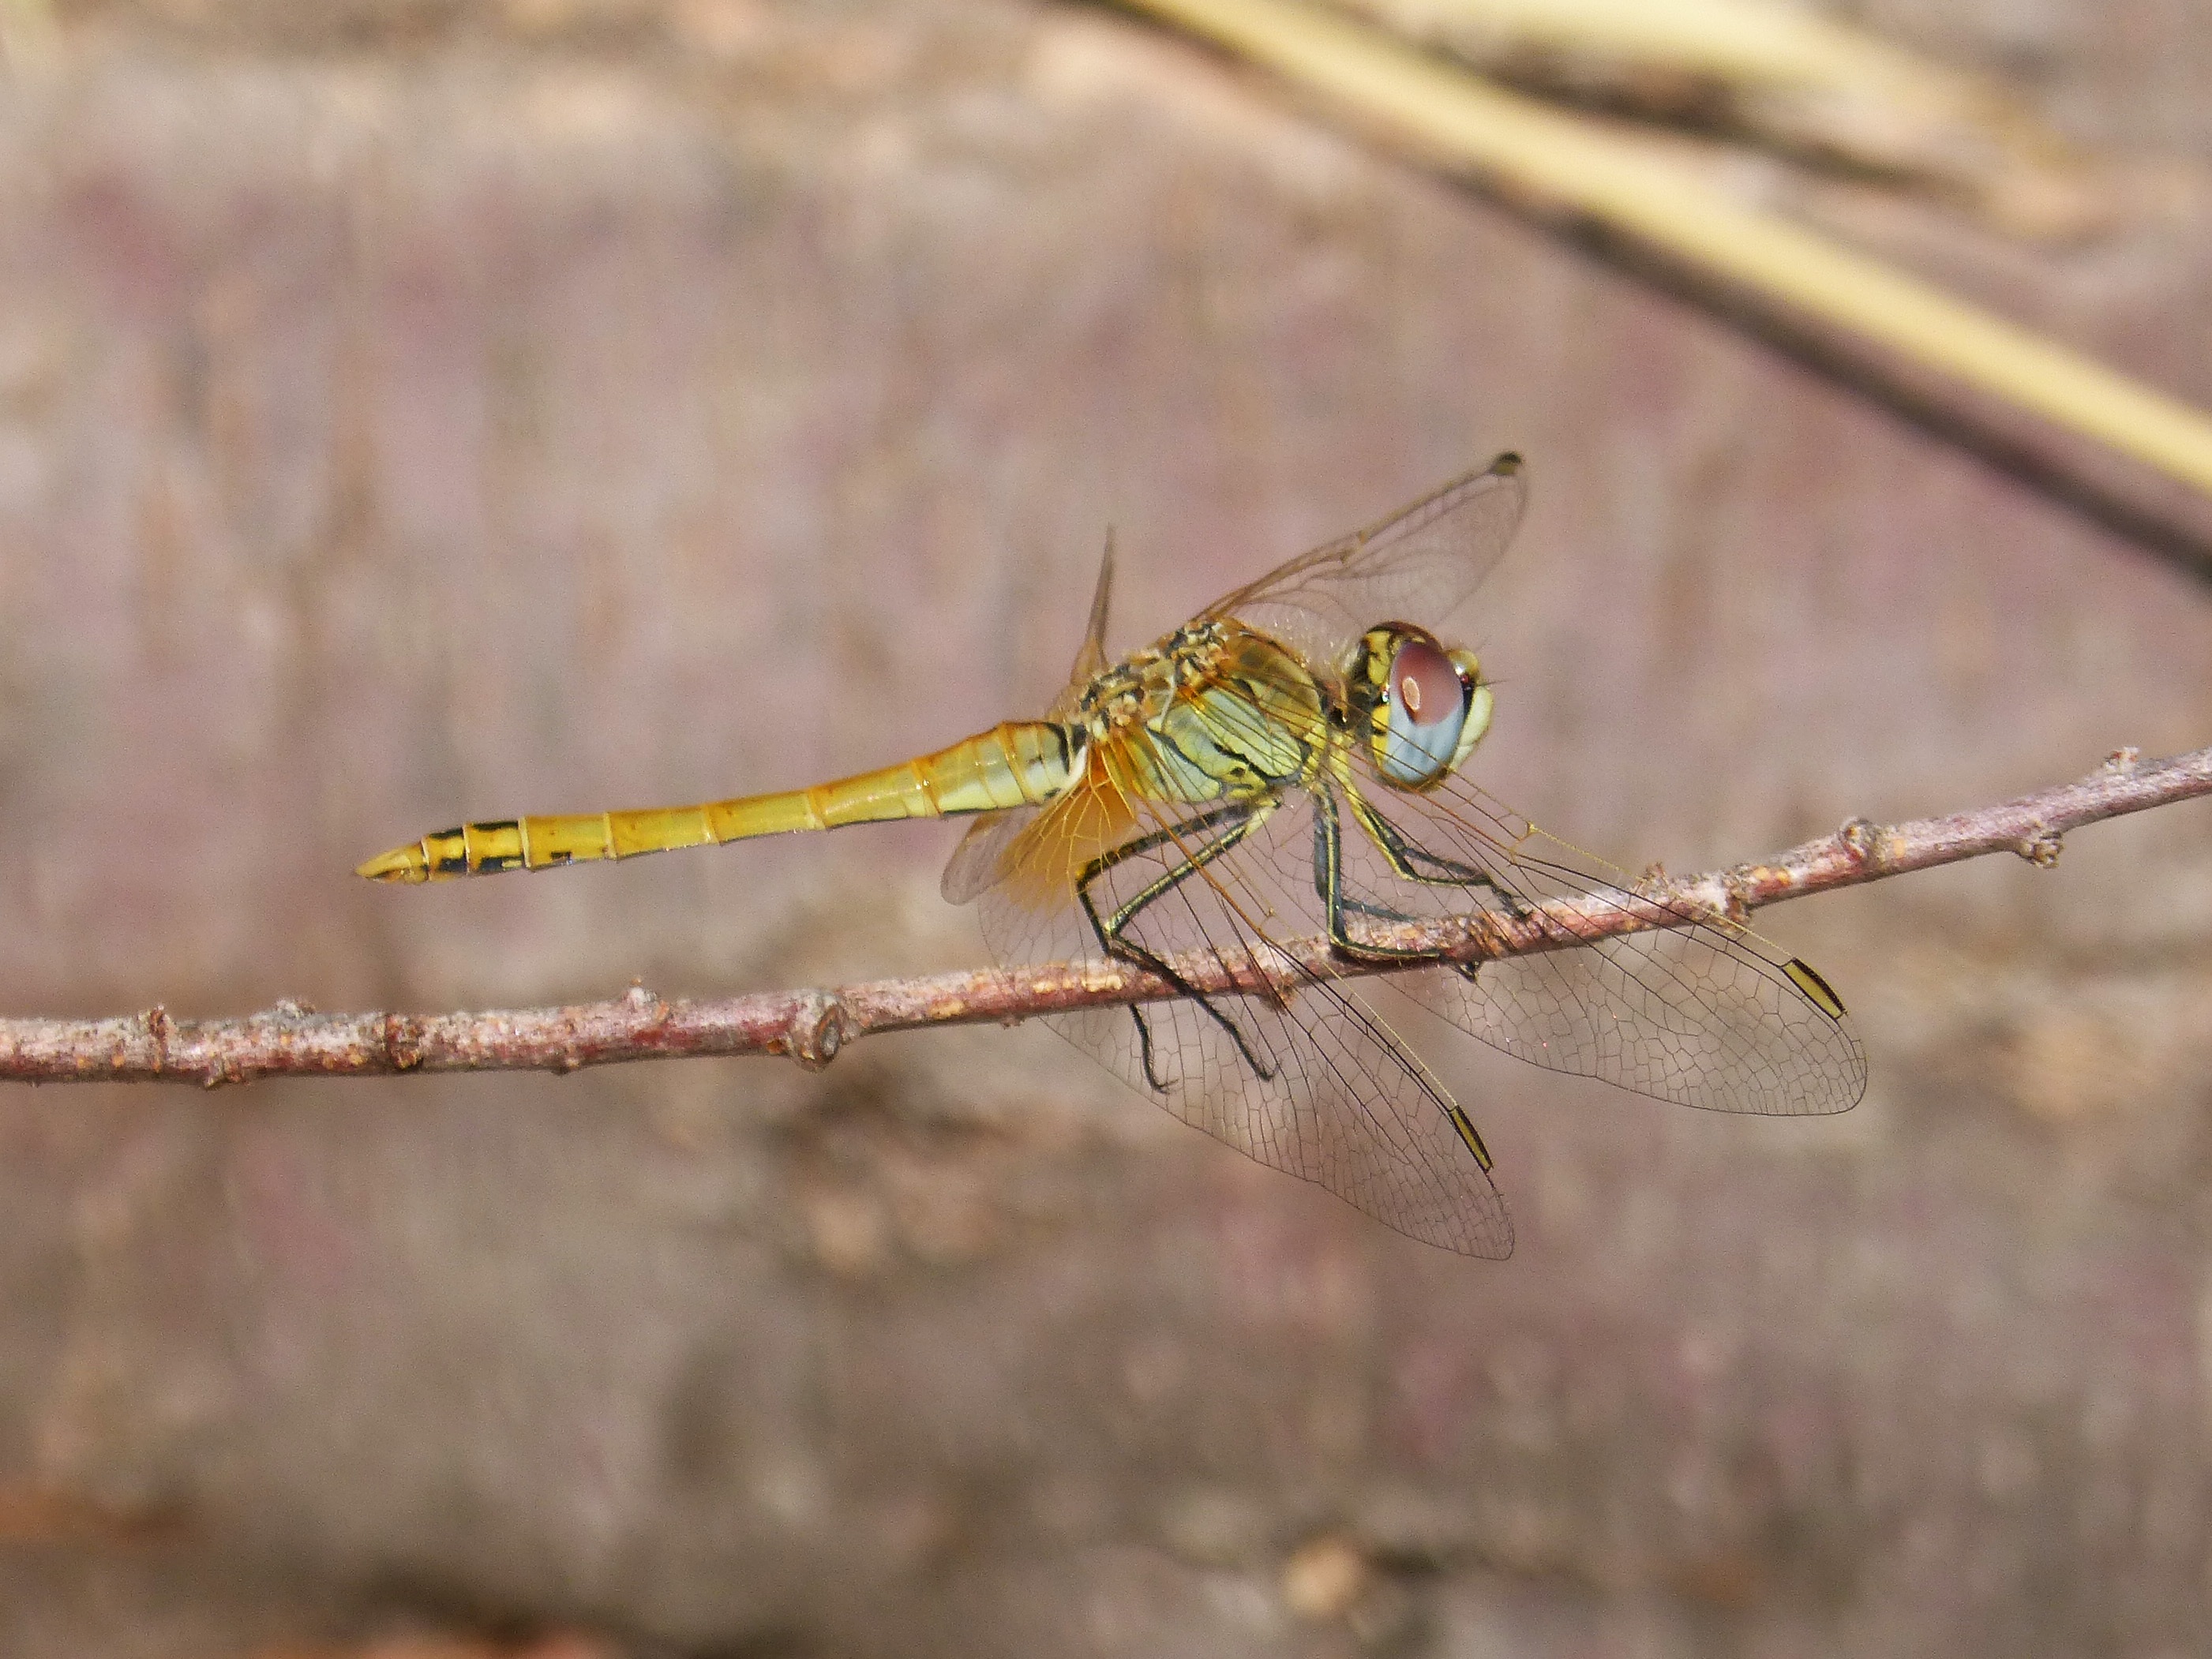
branch, wing, insect, fauna, invertebrate, close up, dragonfly, damselfly, macro photography, arthropod, winged insect, annulata trithemis, dragonflies and damseflies, net winged insects